Michael Shishman of Bulgaria

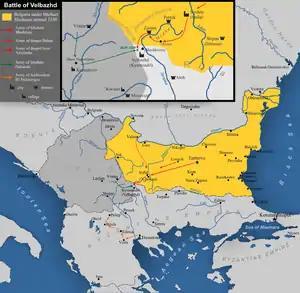
Bulgaria during the rule of Michael Shishman.

The sudden death of George Terter II had been followed by a brief period of confusion and uncertainty, which was exploited by the Byzantine emperor Andronikos III Palaiologos. The Byzantines overran northeastern Thrace and captured a number of important cities including Yambol, Lardea, Ktenia, Rusokastro, Anchialus, Sozopol and Agatopol. At the same time, a Byzantine-sponsored pretender, Voysil, brother of the former Bulgarian emperor Smilets (r. 1292-1298), ensconced himself in Krăn, controlling the valleys between the Balkan mountains and Sredna Gora from Sliven to Kopsis. At this point the newly elected Michael Shishman marched south against Andronikos III, while another Byzantine army led by Andronikos III himself was besieging Philippopolis (Plovdiv). Defended by a Bulgarian garrison led by Ivan the Russian, the siege was a failure despite the Byzantines use of a 100-soldier, five-story siege tower. While the Byzantine army was engaged at Philipopolis, Michael Shishman led his troops to north-eastern Thrace and quickly retook the lost cities thus forcing the Byzantines to pull back.